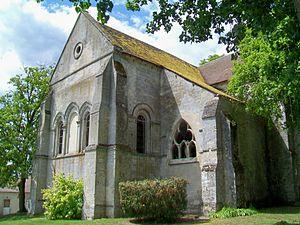
Chapelle ruinée de l'ancien prieuré Saint-Christophe
Cet article recense les monuments historiques de l'est de l'Oise, en région des Hauts-de-France, en France.
Le prieuré Saint-Christophe-en-Halatte est un ancien prieuré clunisien, dépendant du prieuré Notre-Dame de La Charité-sur-Loire, et situé sur la commune de Fleurines, en France. Il remplace une ancienne abbaye appauvrie, qui est relevée en 1061 par le seigneur Galeran de Senlis. Les moines n'observant pas la discipline, il décide de les soumettre à la règle stricte de l'ordre de Cluny, qui n'accepte que des prieurés. La fondation a lieu en 1083 par le don de l'ancienne abbaye au prieuré de La Charité. Le nouvel établissement est richement doté, et devient l'un des principaux propriétaires forestiers de la région. L'église du prieuré est édifiée entre 1150 et 1160 environ dans le style gothique primitif, encore largement influencé par le roman, par des artisans impliqués dans le chantier de la cathédrale Notre-Dame de Senlis. L'histoire administrative du prieuré est connue dans maints détails, de même que son histoire économique, mais l'on ignore tout sur sa vie spirituelle, même le nombre de religieux ayant formé la communauté n'étant pas connu. Le prieuré détient la justice seigneuriale sur ses terres.
Cet article recense les monuments historiques français classés en 1923.
Fleurines est une commune française située dans le département de l'Oise en région Hauts-de-France au cœur de la forêt d'Halatte. Implantée au centre d'une clairière agricole, Fleurines bénéficie d'une situation particulière peu courante dans la région. La commune est en effet limitrophe des deux pôles urbains que constituent Pont-Sainte-Maxence au nord, et Senlis au sud.